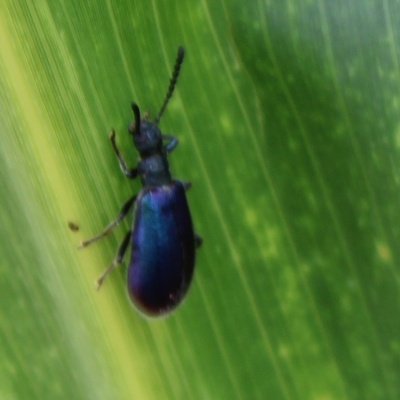
Crop: Maize
Condition: leaf beetle